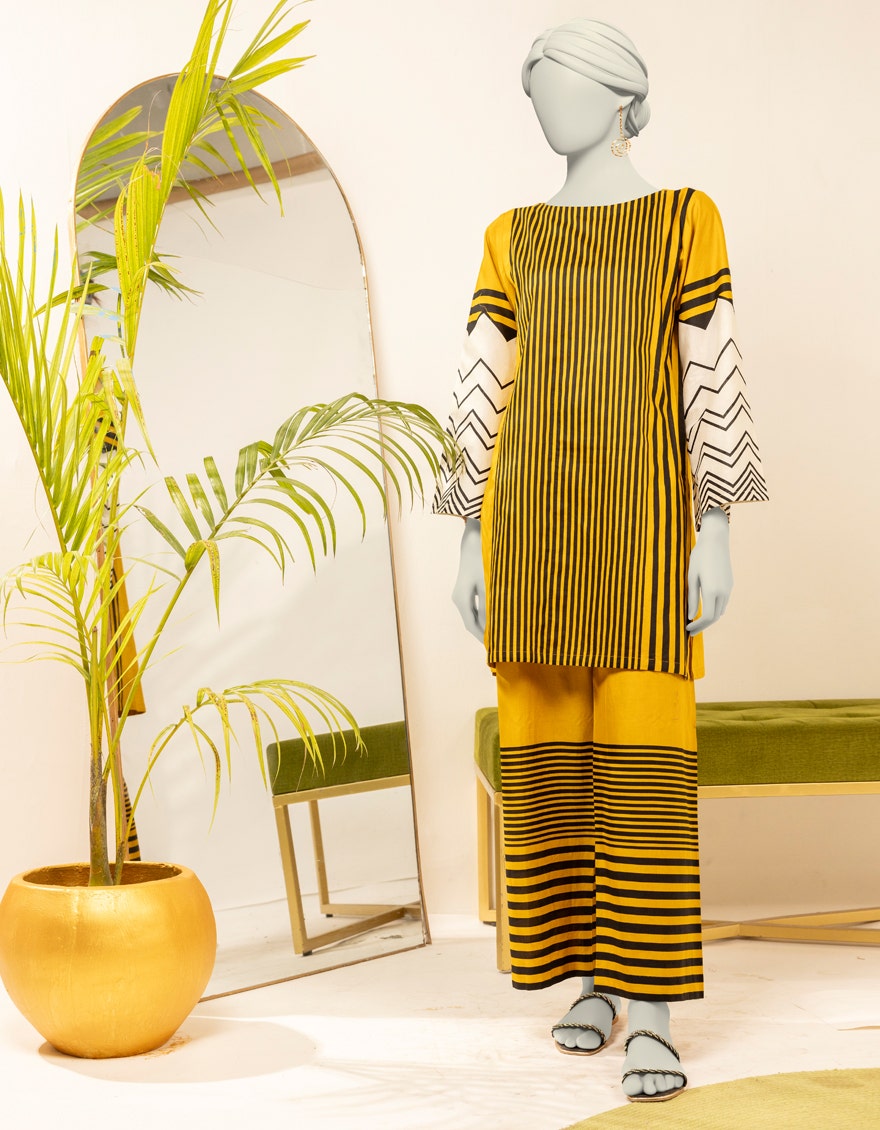
yellow multi stripe tunic pants